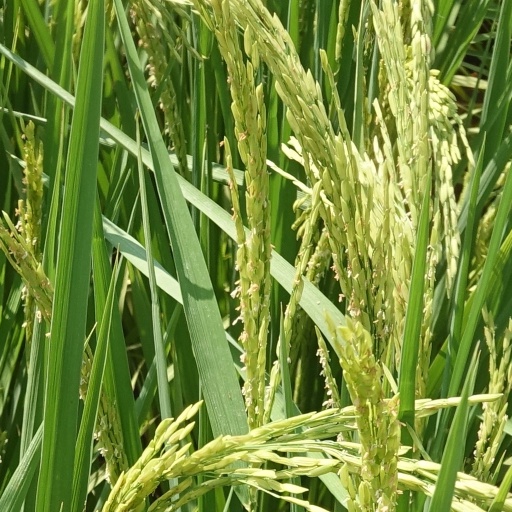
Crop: rice